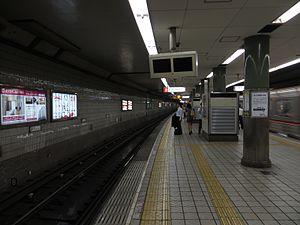
Nakatsu est une station du métro d'Osaka sur la ligne Midōsuji dans l'arrondissement de Kita à Osaka.